CL (rapper)

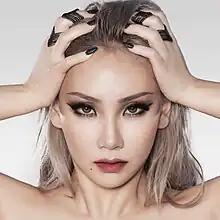
Promotional shoot for "Hello Bitches" in 2015

In October 2014, it was announced that CL was planning to debut as a solo artist the following year in the United States, teaming up with Scooter Braun as her manager. In May 2015, she featured on Diplo's single "Doctor Pepper", alongside Riff Raff and OG Maco. In November 2015, CL released her first single "Hello Bitches", as a teaser for her planned EP "Lifted". She was also featured on labelmate Psy's single "Daddy". The song debuted at number 97 on the "Billboard" Hot 100, earning her first entry on the chart.